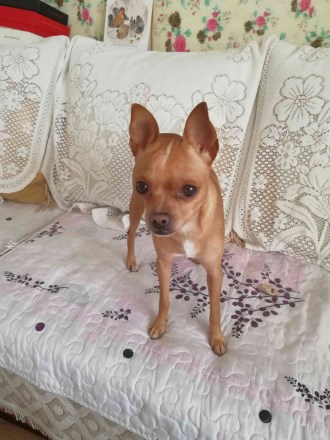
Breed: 561-n000127-miniature_pinscher